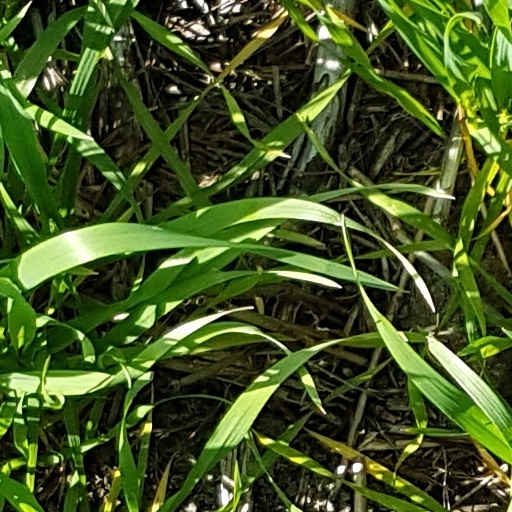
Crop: wheat